Suntory

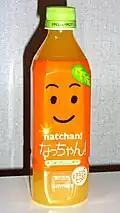
Orange juice soft drink from Suntory

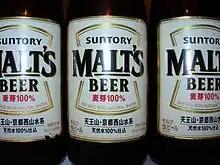
Suntory Malt's beer

Suntory was started by , who first opened his store in Osaka on February 1, 1899, to sell imported wines. In 1907, the store began selling a fortified wine called Akadama Port Wine (Akadama literally meaning "red ball," a euphemism for the sun). The store became the Kotobukiya company in 1921 to further expand its business and in 1923, Torii built Japan's first malt whisky distillery Yamazaki Distillery.